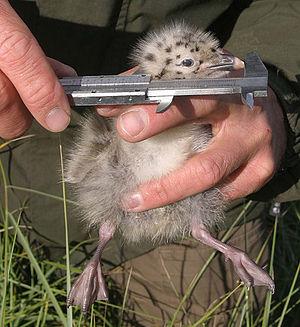
Les oiseaux, encore appelés dinosaures aviens, sont une classe d'animaux vertébrés caractérisée par la bipédie, la disposition des ailes et un bec sans dents.